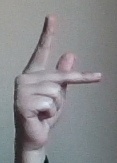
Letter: dha